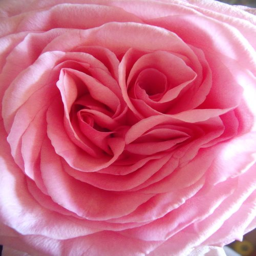
things if you have a passion for pink ... lifestyle